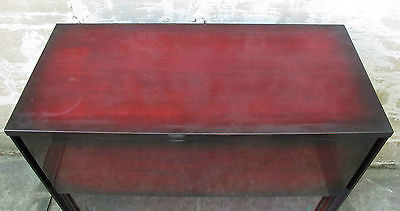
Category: cabinet